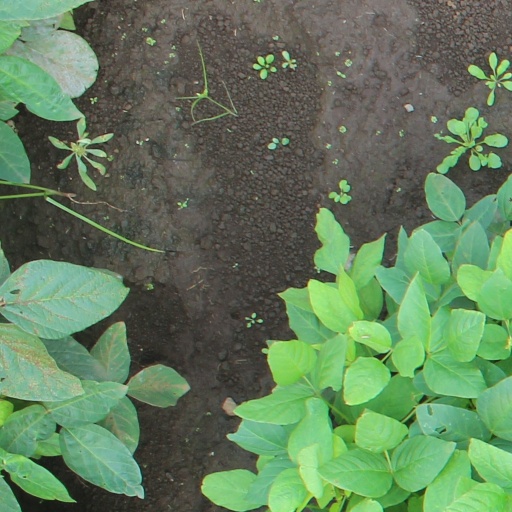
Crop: soybean